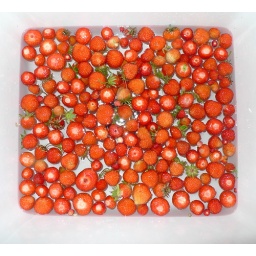
Shot in water in ceramic sink